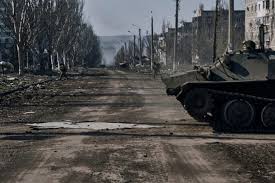
Label: MT_LB